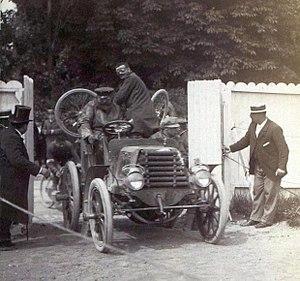
[Collection Jules Beau. Photographie sportive]
Constant Huret, surnommé « le Boulanger », né le 26 janvier 1870 à Ressons-le-Long et mort le 18 septembre 1951 à Paris est un cycliste de course de longue distance.
Le chevalier René de Knyff, né le 10 décembre 1865 à Anvers et mort à Paris le 29 mai 1955, est un pilote automobile franco-belge ayant acquis la nationalité française en 1914.